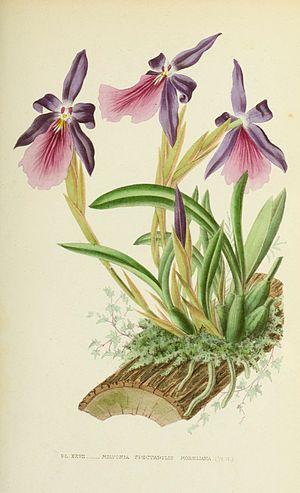
Paul-Émile De Puydt est un botaniste, économiste et écrivain belge, né le 6 mars 1810 à Mons et mort le 28 mai 1888 ou le 20 mai 1891 dans cette même ville. C'est un des anciens présidents de la Société des sciences, des arts et des lettres du Hainaut et l'auteur de nombreux ouvrages d'horticulture, notamment sur les orchidées, de sciences sociales et de romans. Dans le domaine de l'économie politique, il est l'inventeur du concept de panarchie.